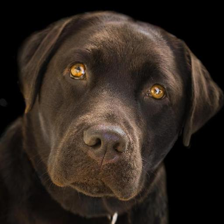
Label: animals